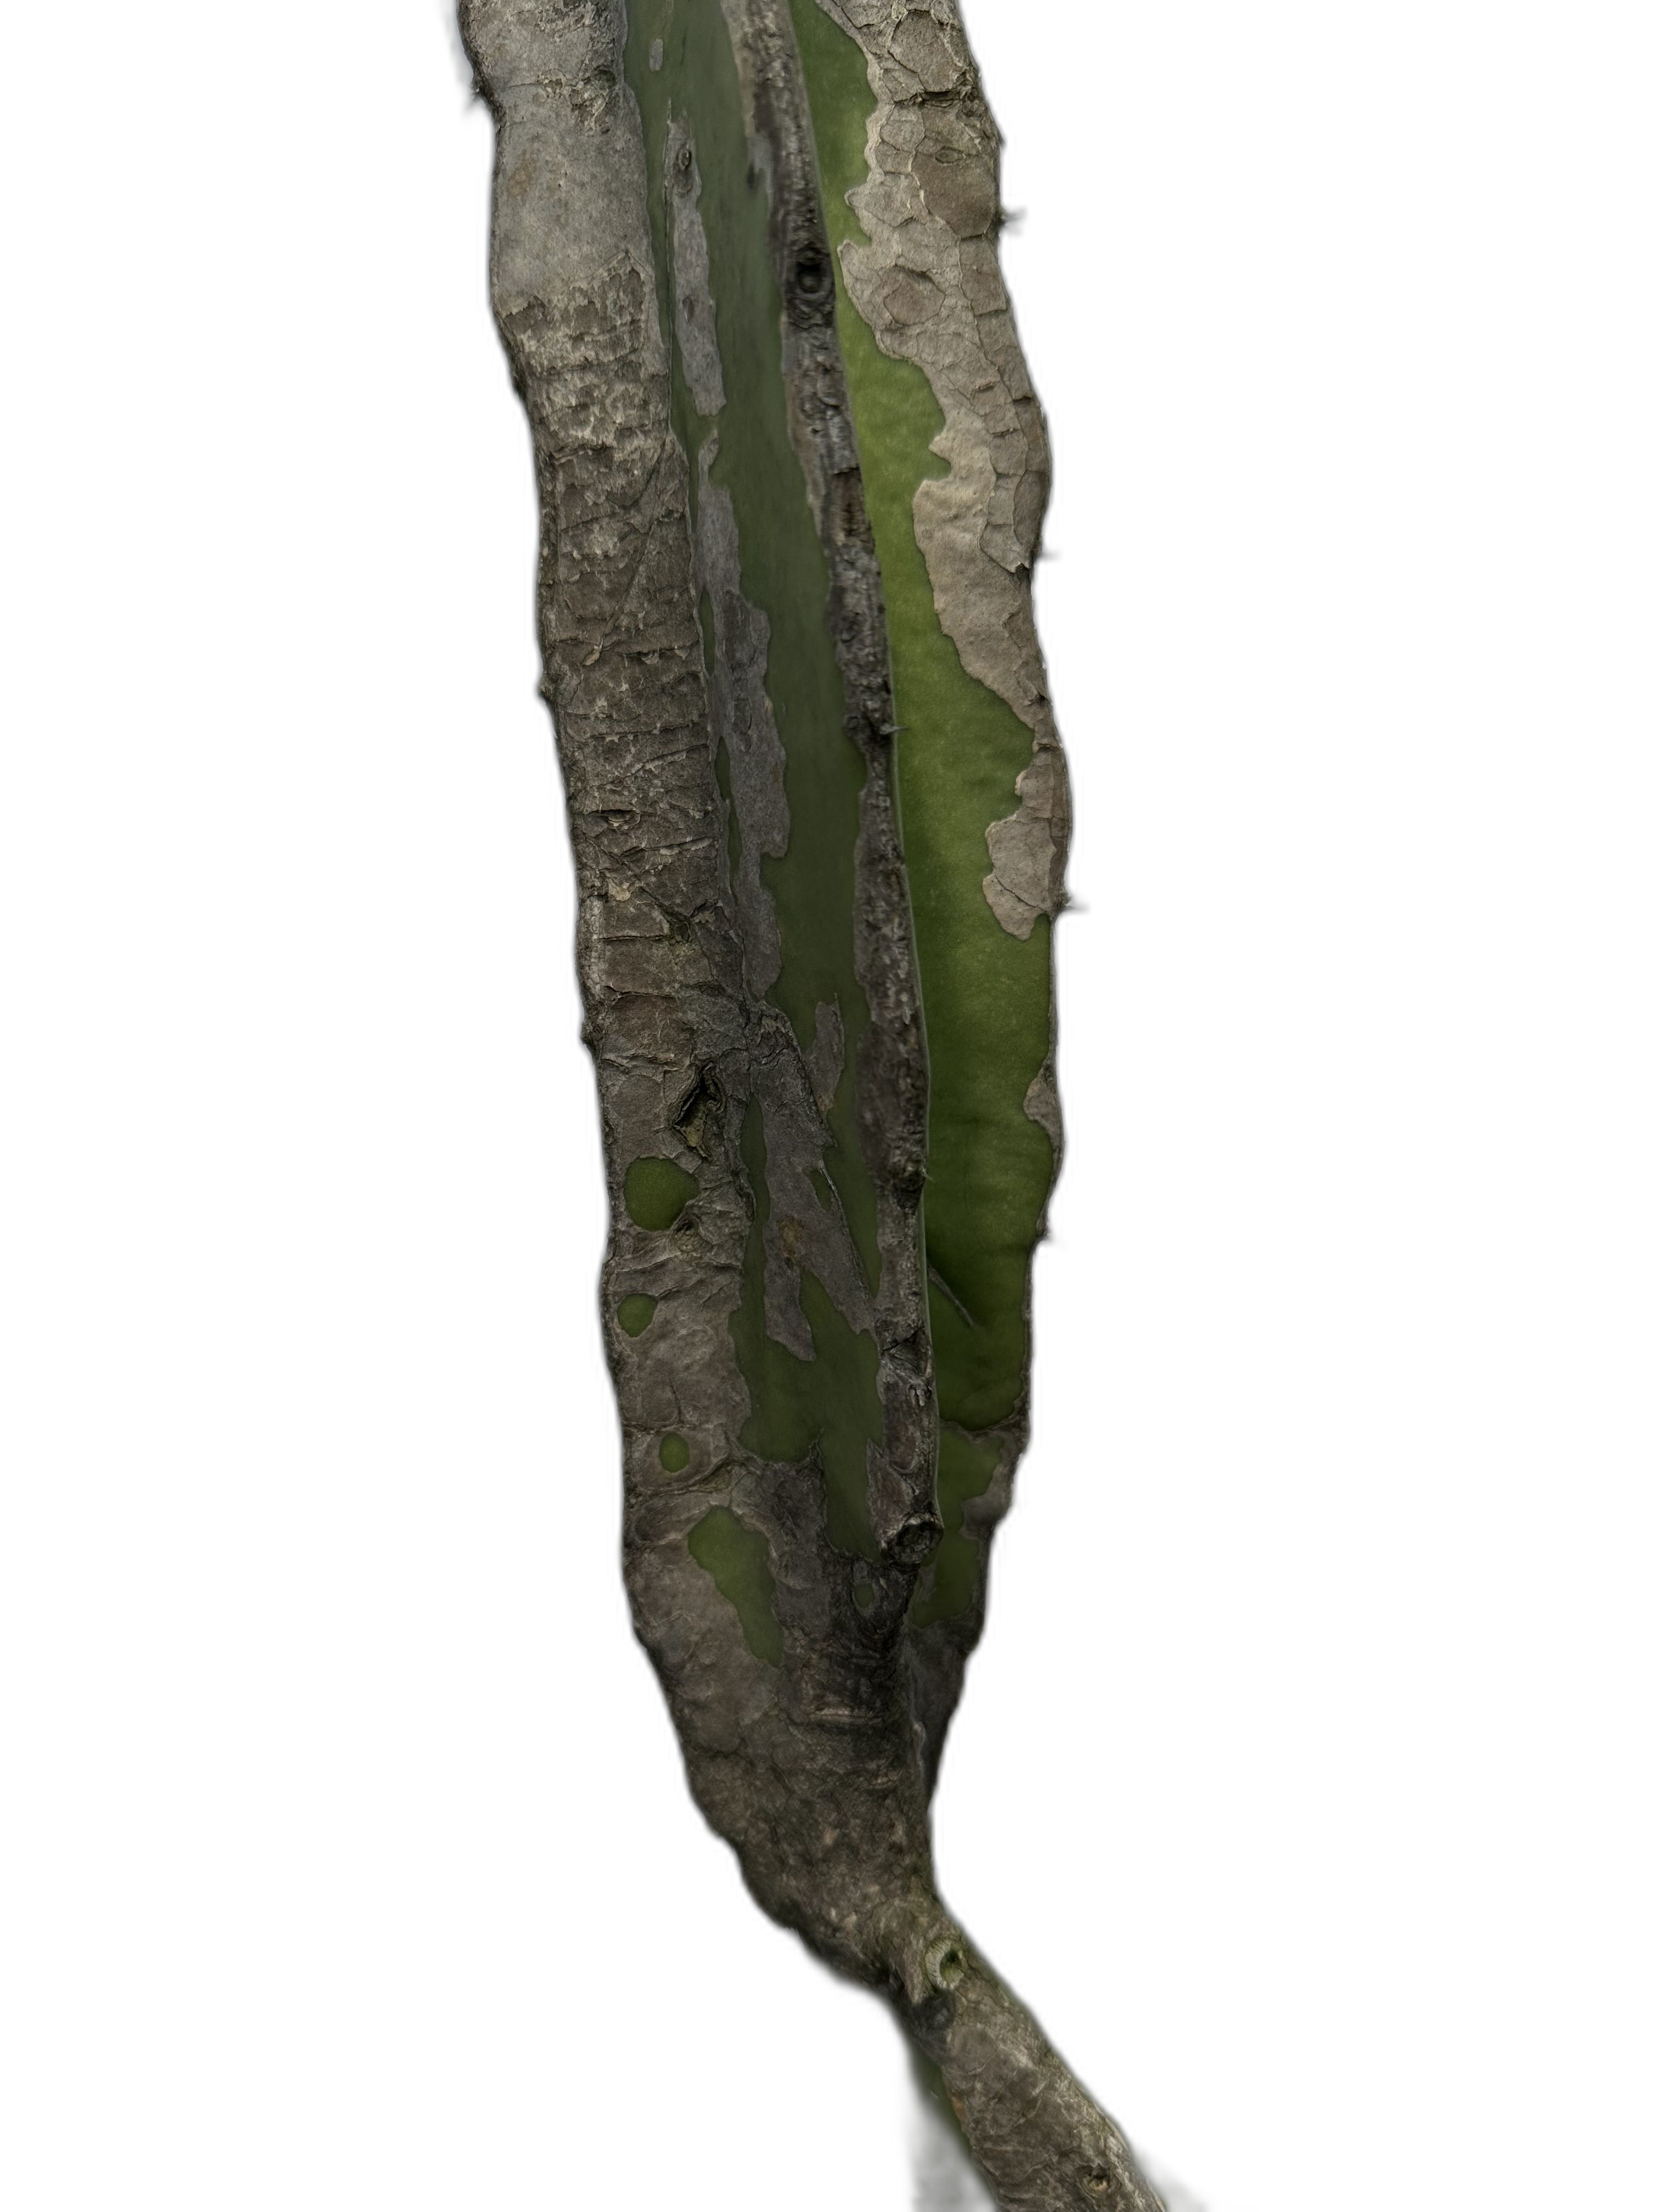
Label: Bad leaf